Adcote School

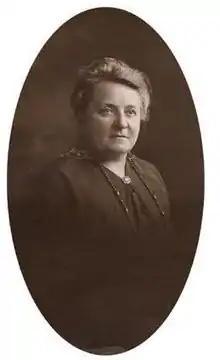

The school was founded on 18 January 1907 by Mrs Amy Gough, with two-day pupils and five boarders in Glenmore House in the village of Doseley near Wellington, Shropshire. The school grew quickly and the roll was thirty-one after two years. In 1915 the school moved into the larger Innage House in Shifnal. The numbers of boarders doubled and two years later a second boarding house was needed.